Jane Short

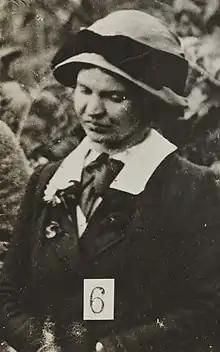
surveillance image of Jane Short

Florence Jane Short (aka Rachel Peace) (born 25 April 1881 – after 1932) was a British feminist and suffragette, who was imprisoned and force-fed.